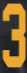
Number: 3